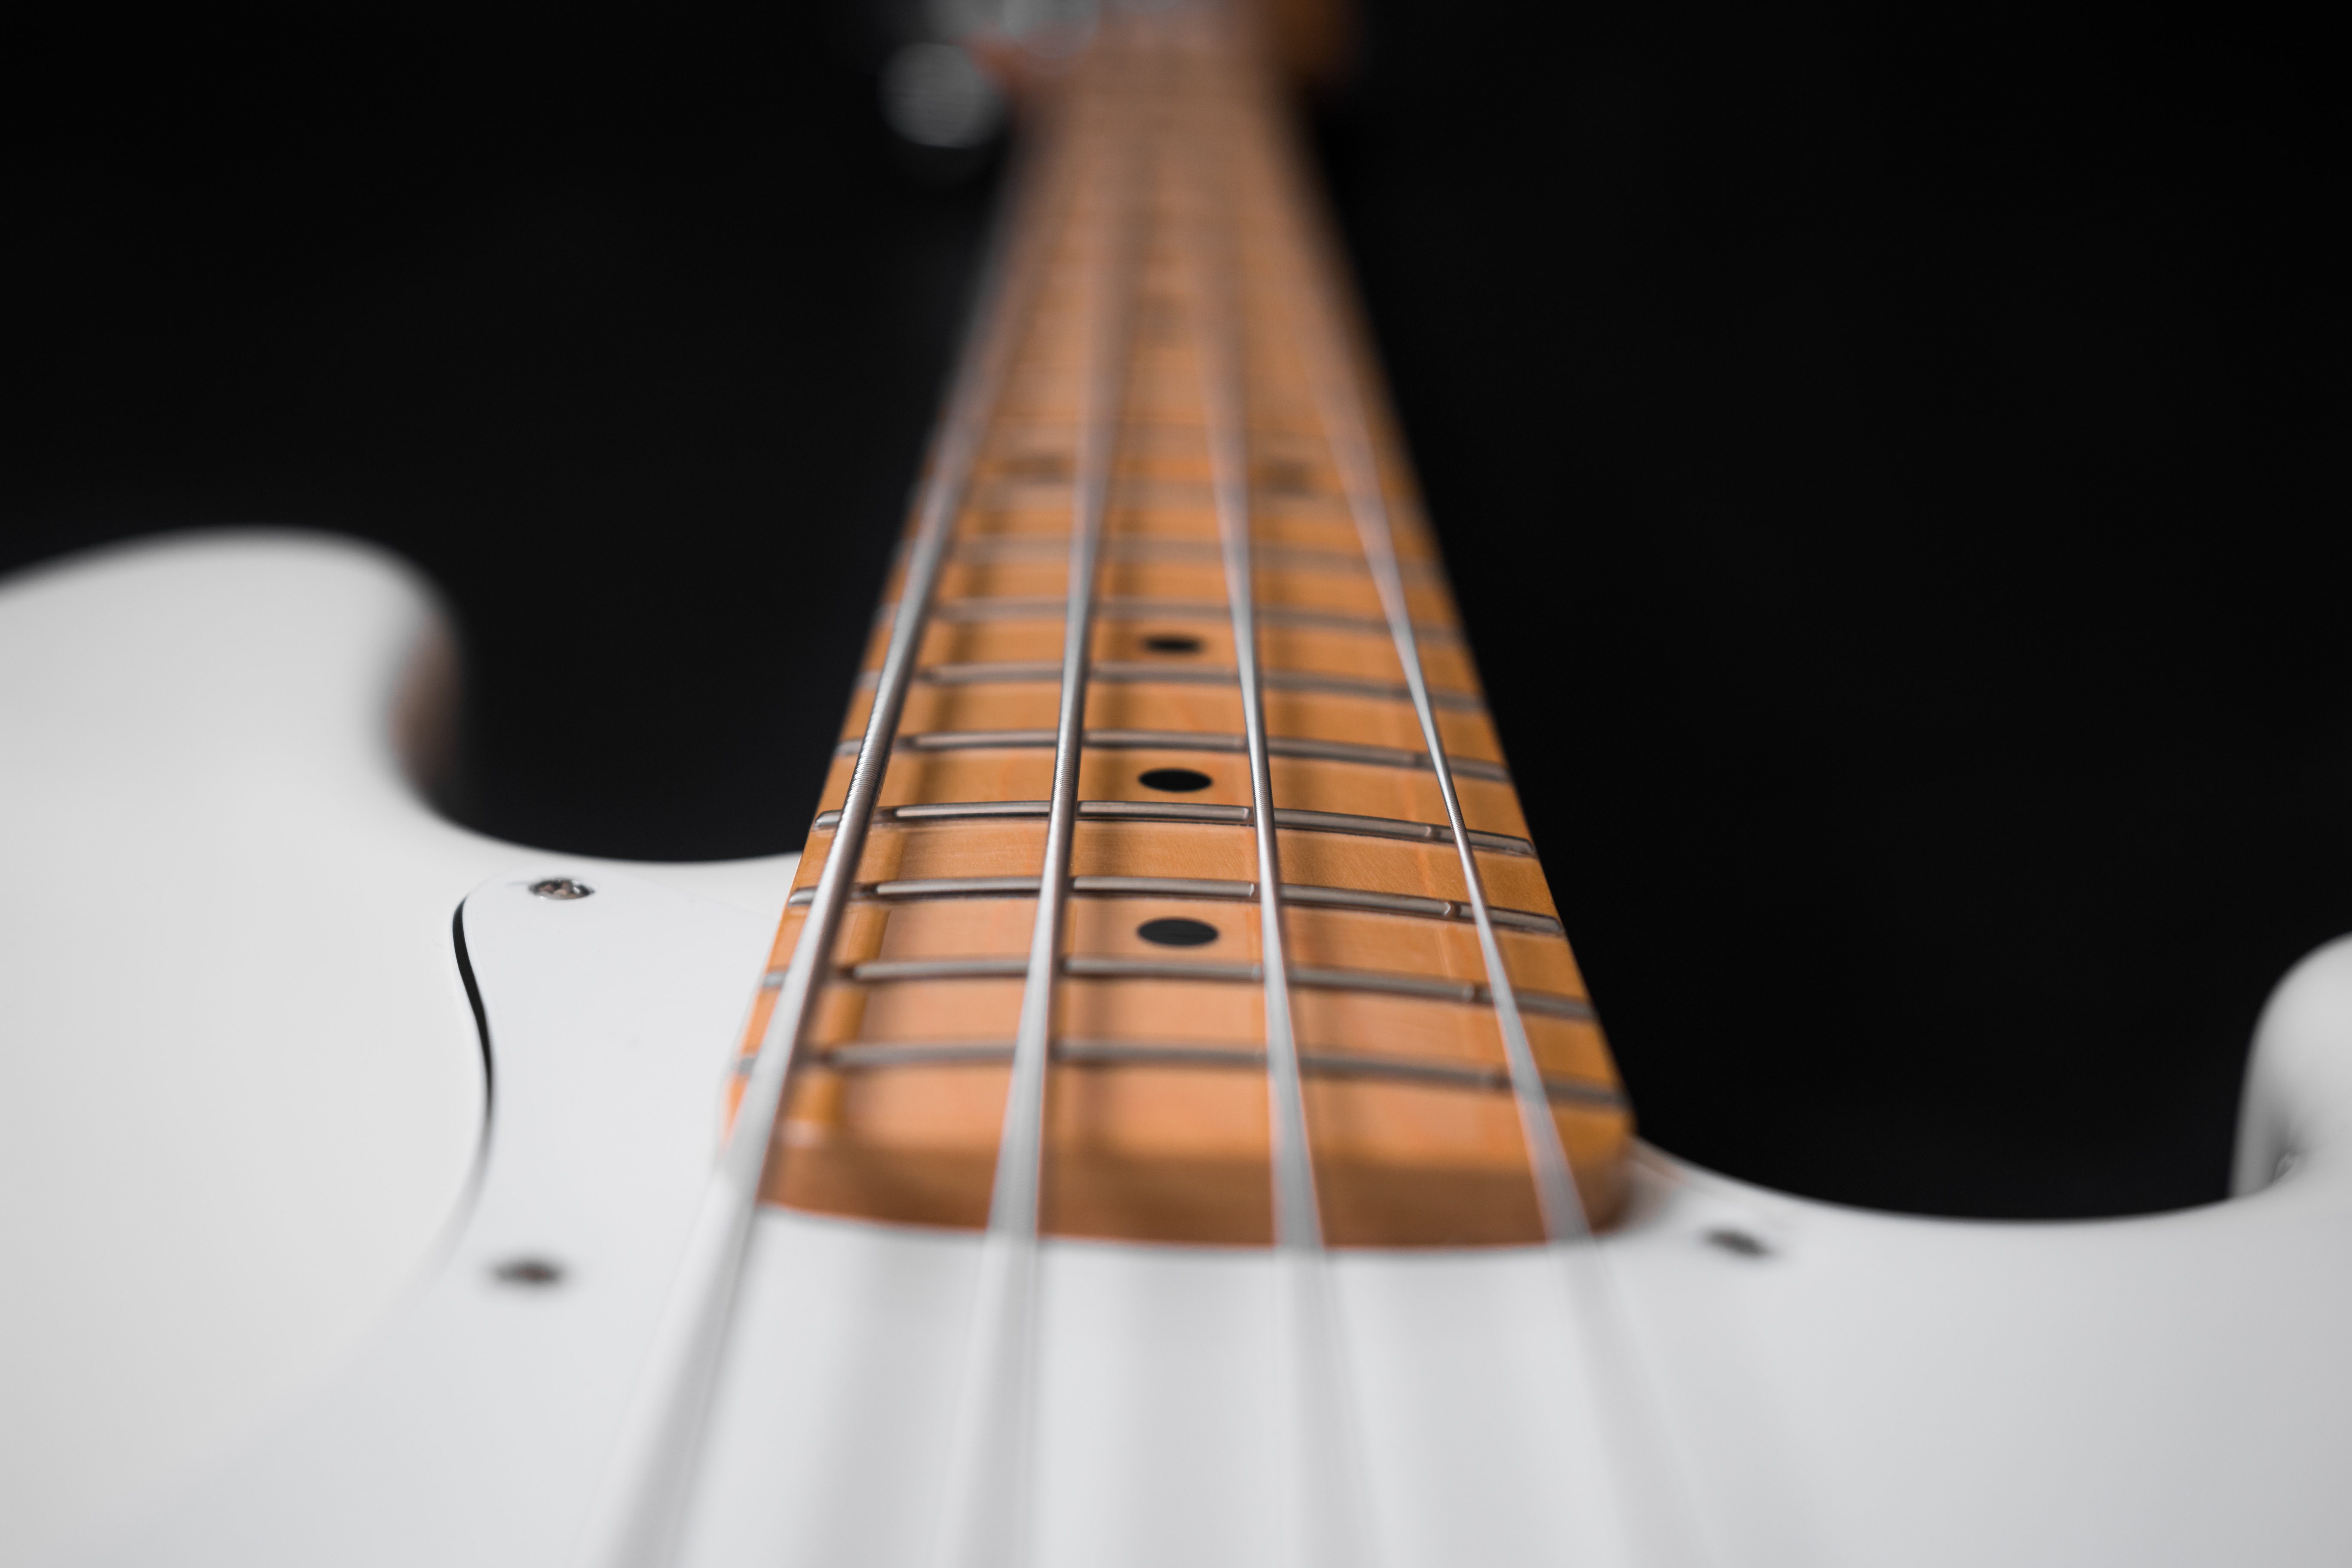
music, white, guitar, acoustic guitar, instrument, musical instrument, stringed instrument, close up, violin, bass, ukulele, neck, fender, strings, bass guitar, cuatro, electrically, e bass, fingerboard, double bass, jazzbass, string instrument, bowed string instrument, plucked string instruments, slide guitar, acoustic electric guitar, viol